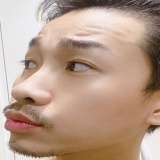
diễn viên Hải Triều